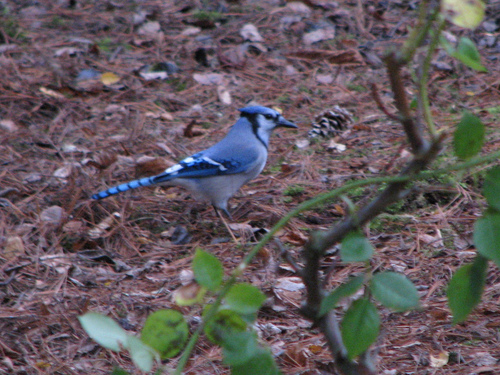
the bird is bright blue colored, has a long striped tail, and a long blue beak.
this bird is mostly blue with white wingbars and black superciliaries.
the bird is blue and has a thick black beak with a striped blue tail feather.
this blue bird has a long tail and a straight black beak.
this bird is blue and white in color with a black beak, and black eye rings.
this bird has a blue pointed bill with a white abdomen and color blue secondaries and a long out rectrices.
a bird with a blue wingbars and white belly and breast and the bill is short and pointeda large bird with mostly blue feathers and black markings.
the bird has a blue bill that is short and striped back.
this bird is blue with white and has a long, pointy beak.
Species: Blue Jay